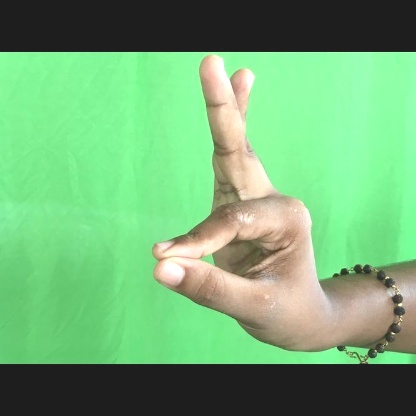
Mudra: Hamsasyam